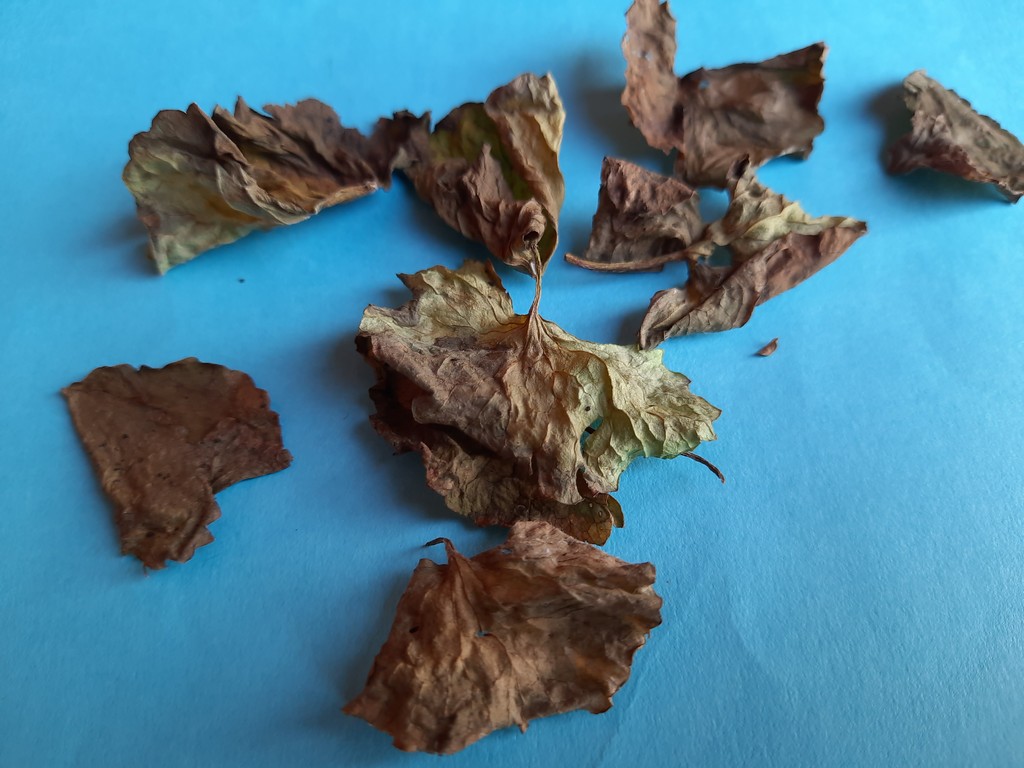
Label: Dried